Ethel Dench Puffer Howes

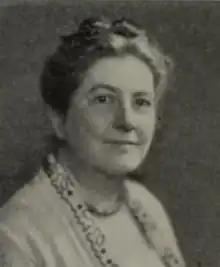
Ethel Puffer Howes, from a 1925 publication

Ethel Dench Puffer Howes (10 October 1872 – 1950) was an American psychologist, suffragist, and college professor. She taught at Wellesley College, Smith College, and Simmons College. She was Executive Secretary of the National College Equal Suffrage League, and founder of the Institute for the Coordination of Women's Interests at Smith College.